Constance Faunt Le Roy Runcie

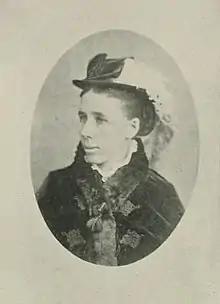
Constance Faunt Le Roy Runcie

Constance Faunt Le Roy Runcie (or Fauntleroy) (January 15, 1836 – May 17, 1911) was an American pianist, author and composer.